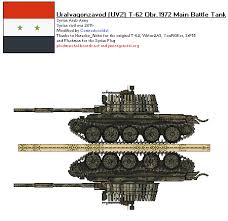
Label: T-62